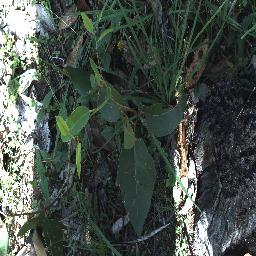
Label: negative